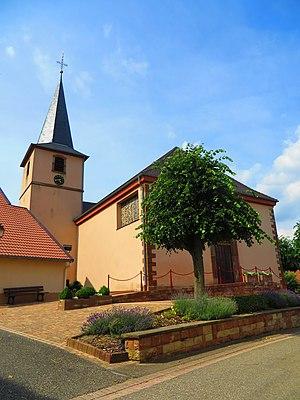
Baerendorf Église Saint-Rémy
Baerendorf [bɛʁəndɔʁf] est une commune française située dans le département du Bas-Rhin, en région Grand Est.